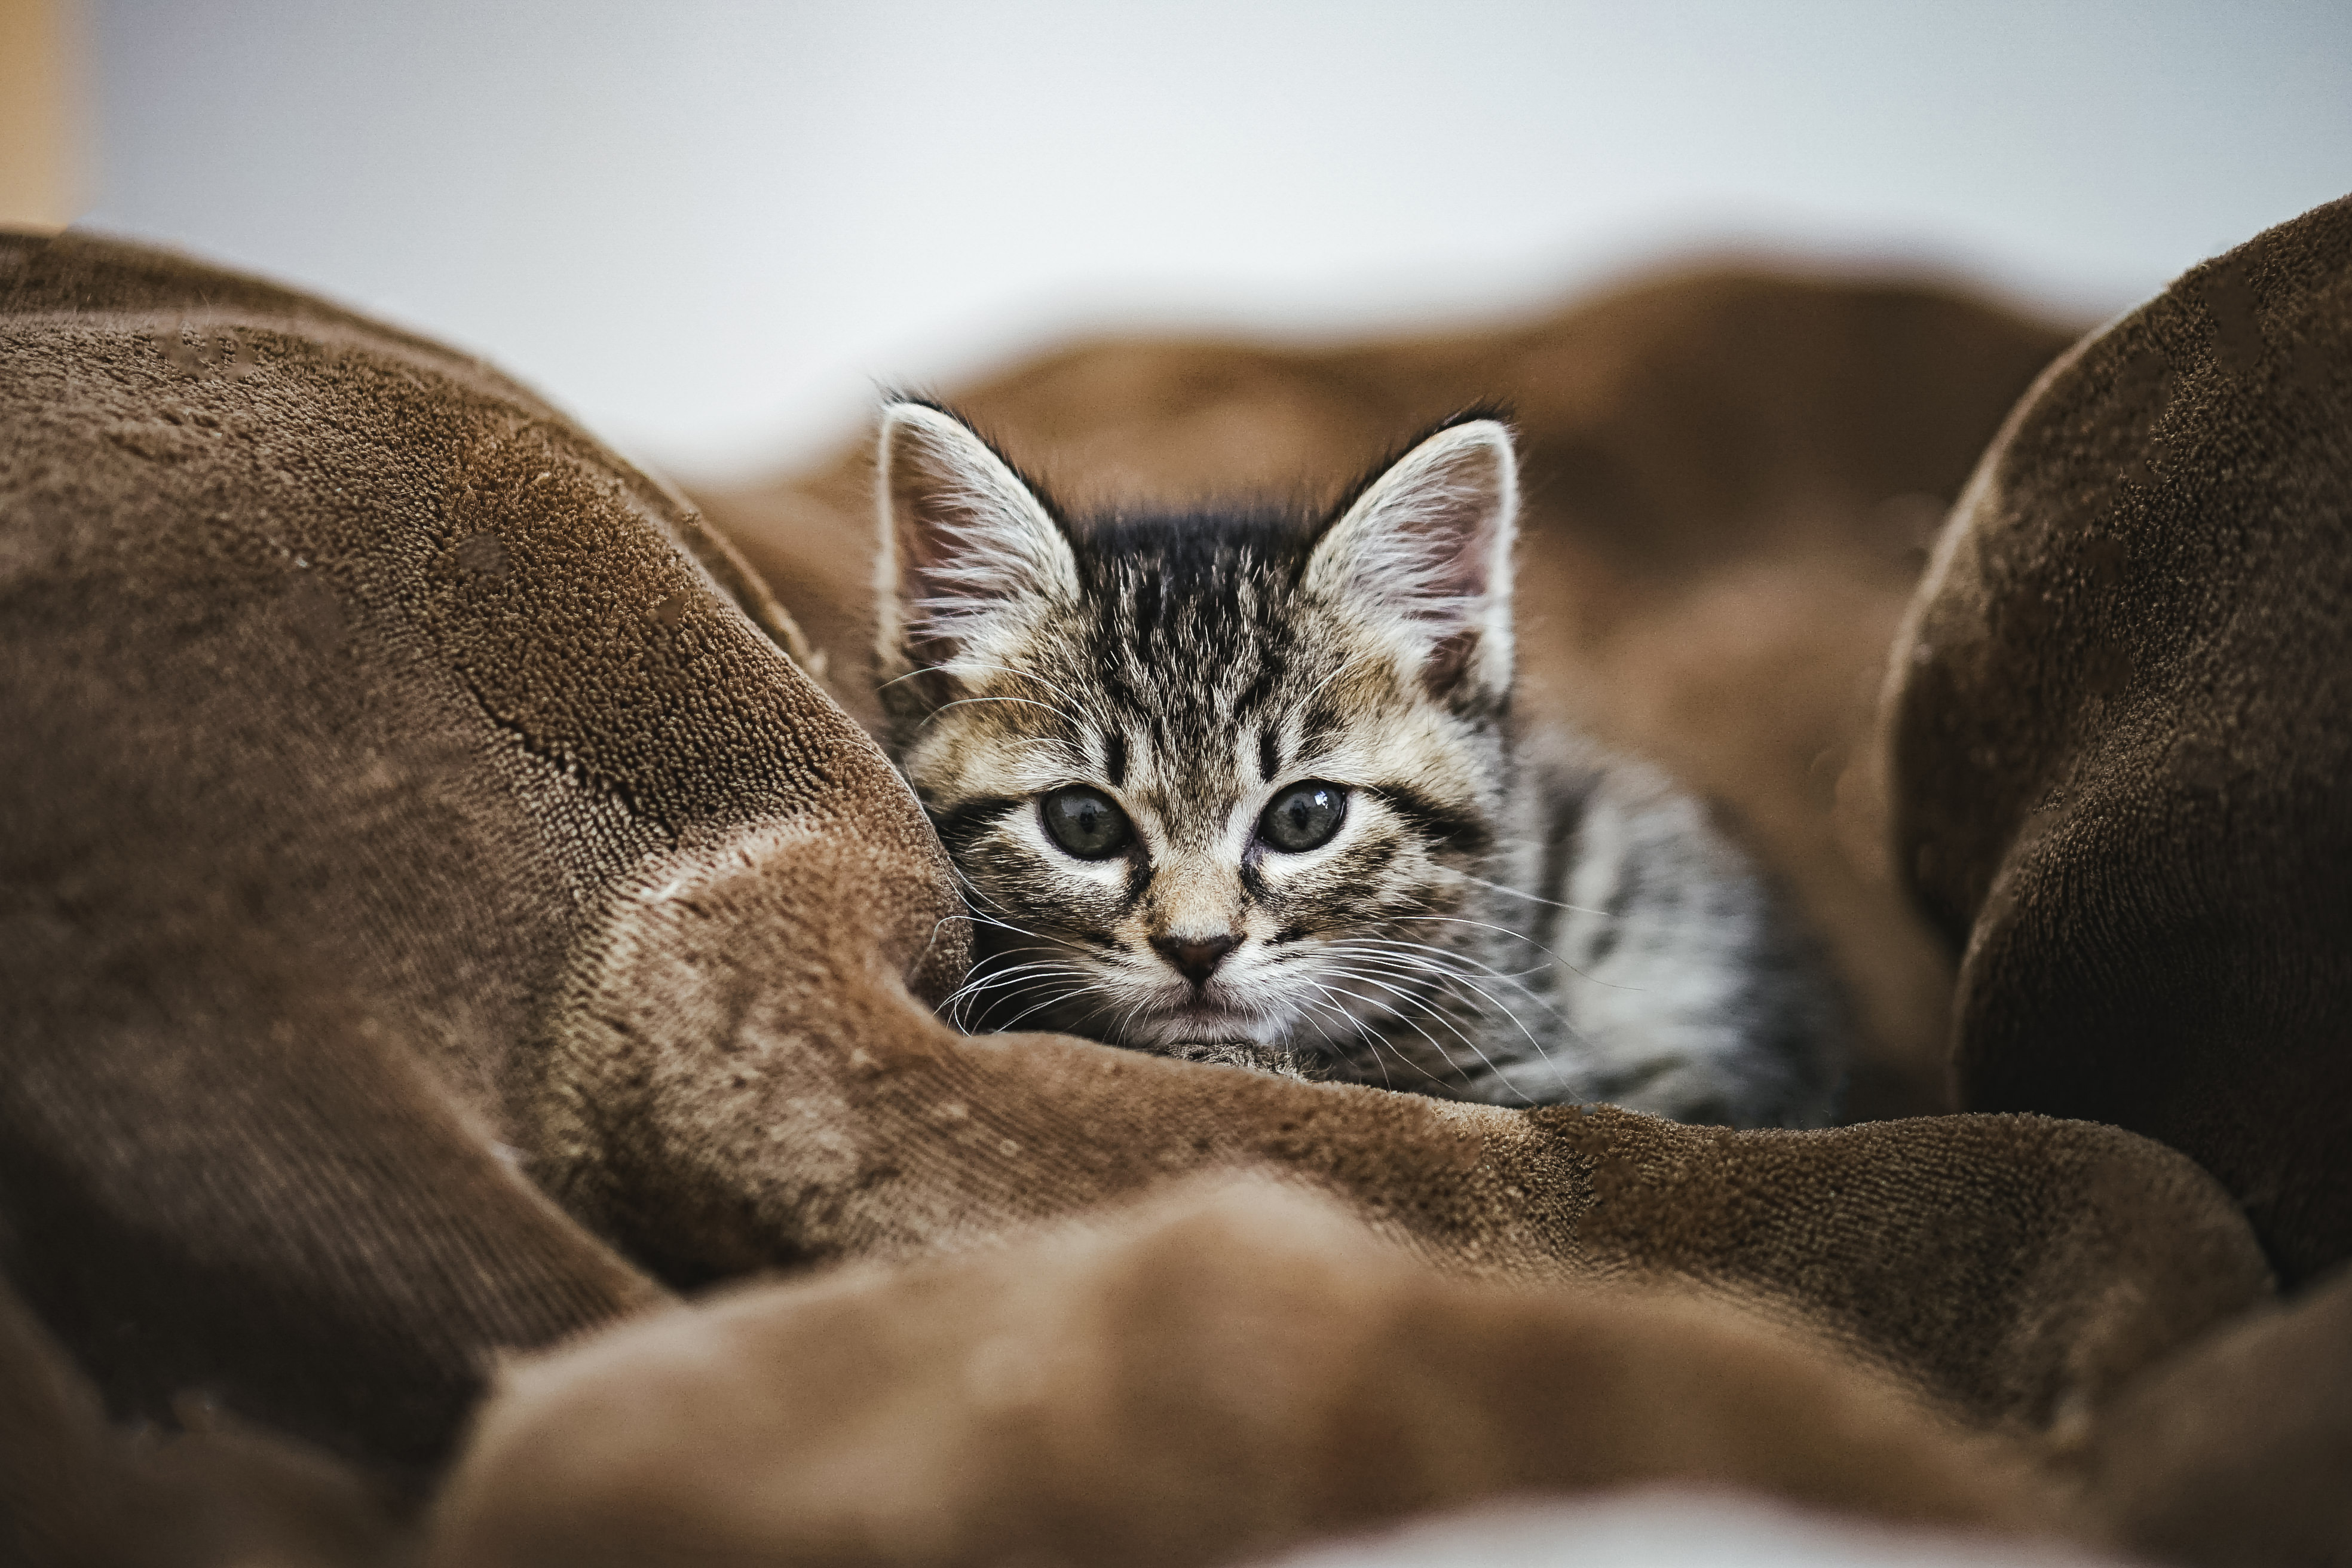
cat, mammal, vertebrate, small to medium sized cats, felidae, whiskers, carnivore, tabby cat, european shorthair, american shorthair, domestic short haired cat, kitten, ocicat, asian, dragon li, snout, australian mist, wildlife, pixie bob, bengal, rusty spotted cat, wild cat, egyptian mau